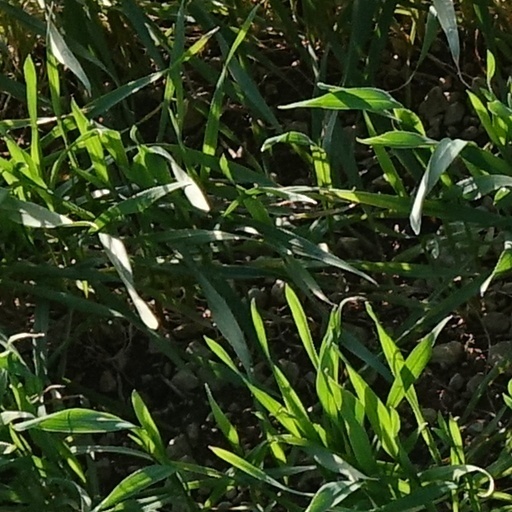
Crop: wheat